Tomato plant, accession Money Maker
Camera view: bottom (45 deg); turntable rotation: 300 degrees
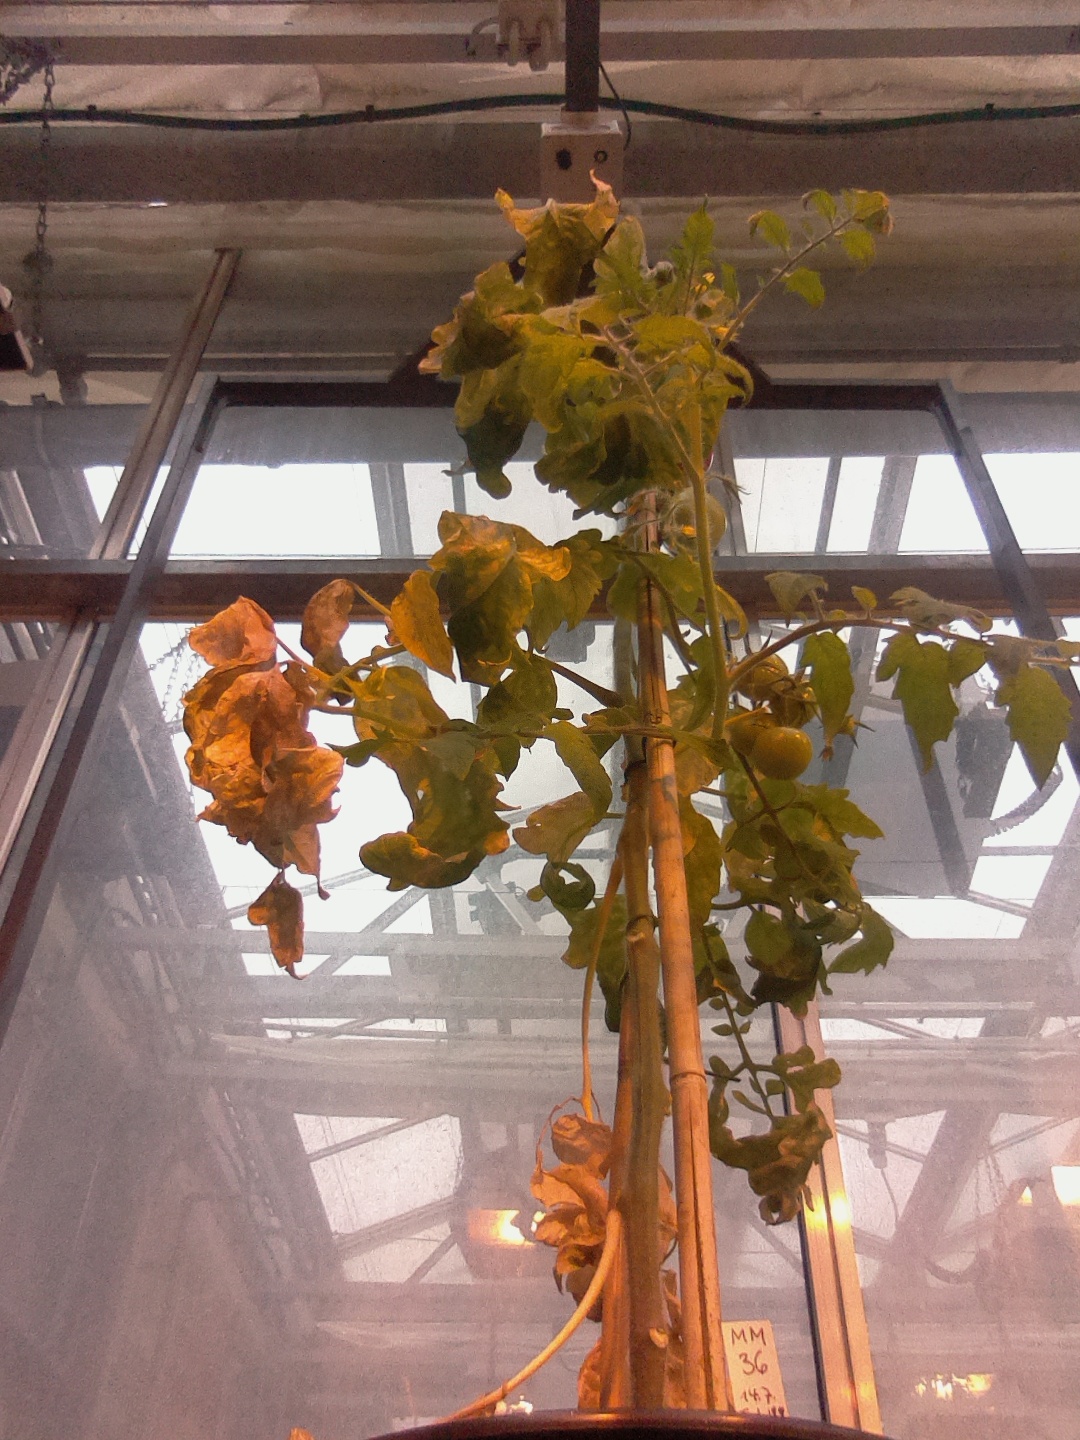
BBCH growth stage 81: 10%-20% of fruits show typical fully ripe color